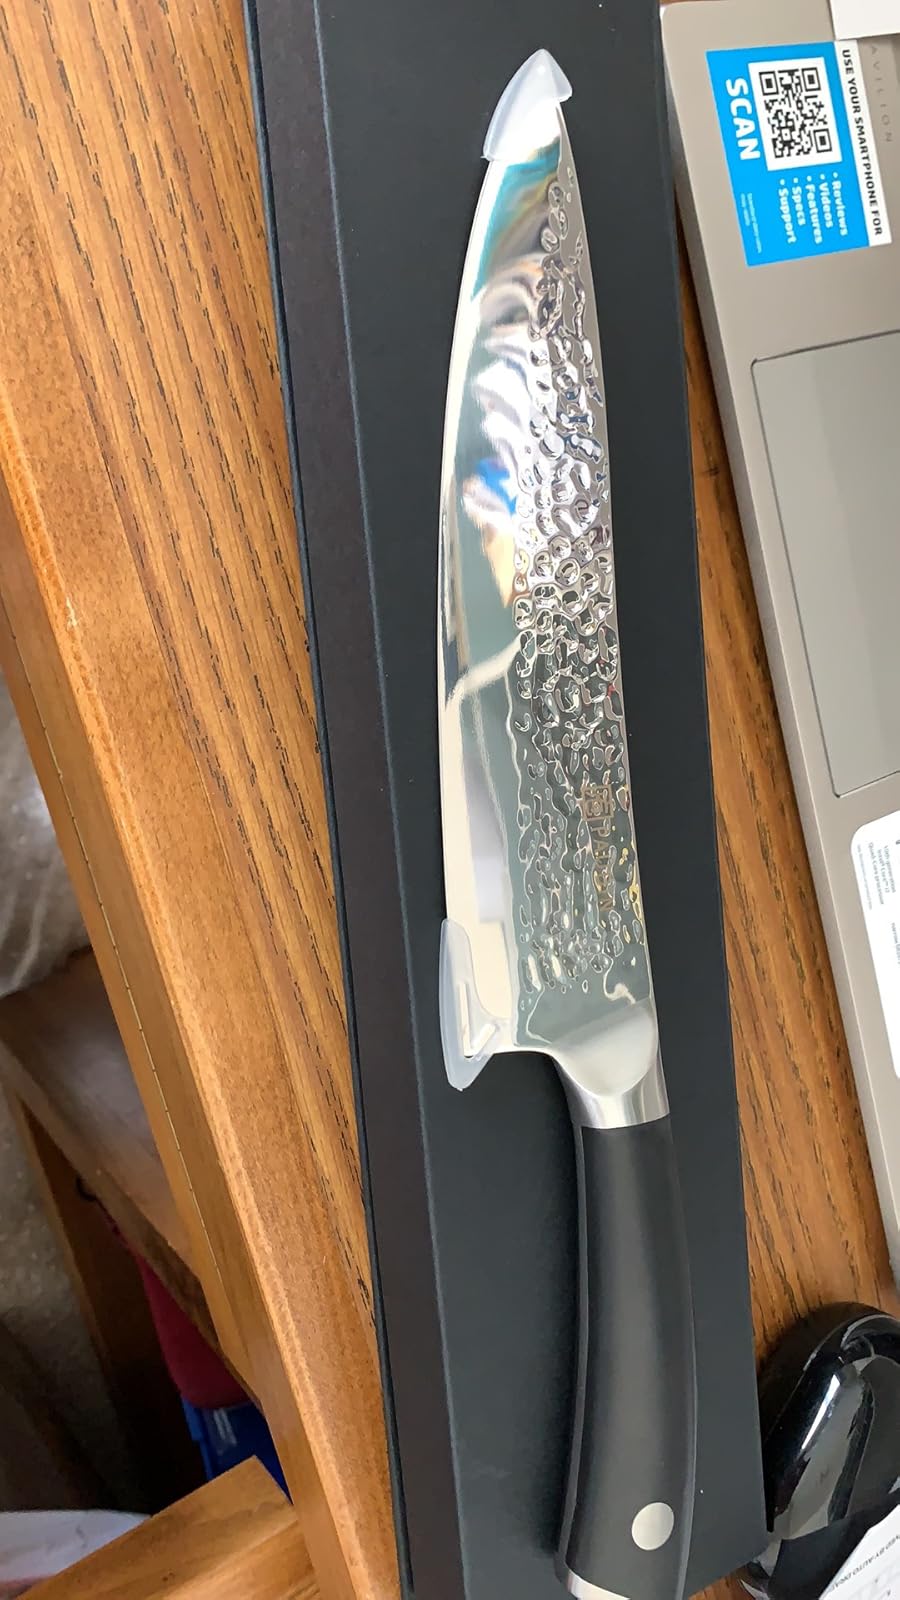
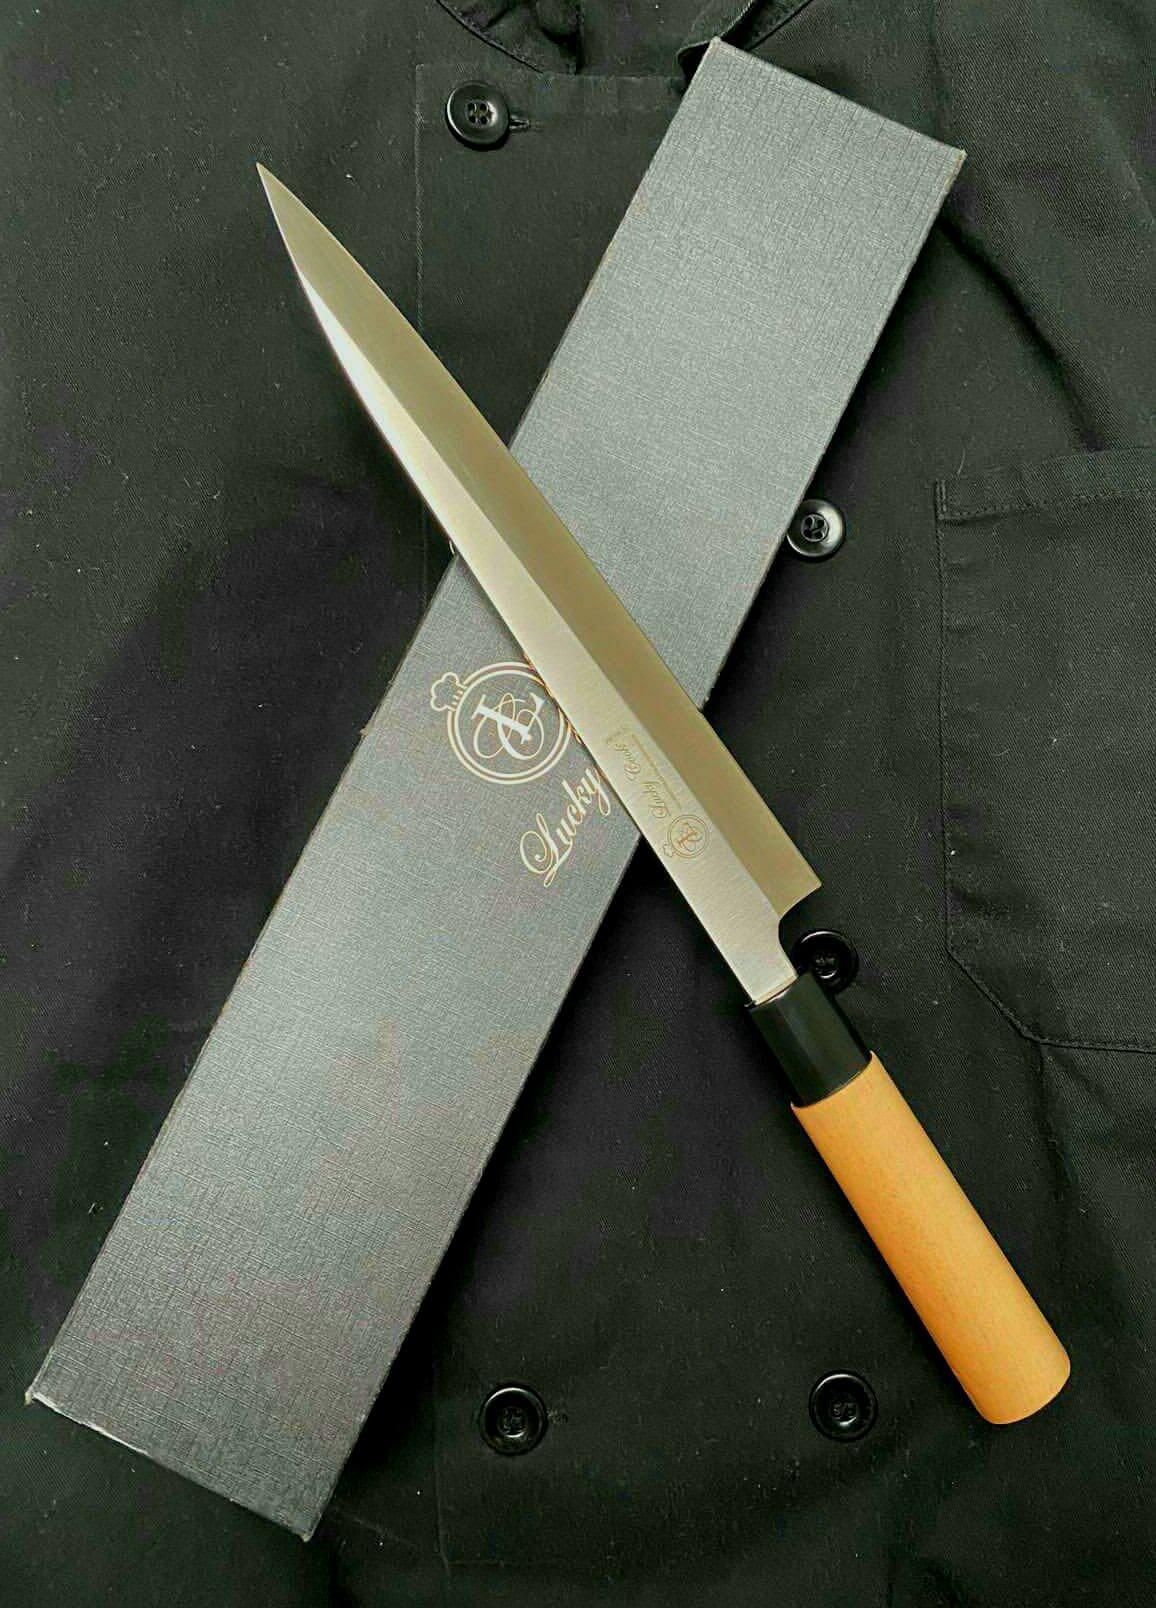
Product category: items_knife
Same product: no